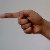
The image shows a hand gesture representing the letter 'G' in Indian Sign Language.